Boris Milev

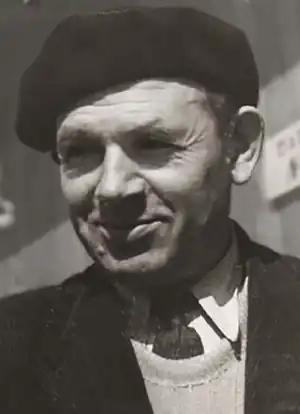
Boris Milev in 1960

Boris Milev (June 29, 1903 in Sofia – April 28, 1983 in Sofia) was a Bulgarian communist who worked in theater, cinema and journalism. He is known for his role in the French Resistance as the political director of the FTP-MOI partisans, located in the Paris region, during World War II.